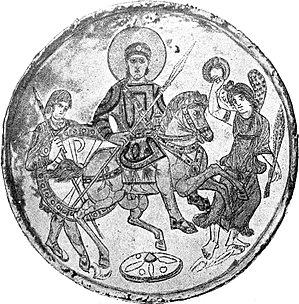
Le missorium de Théodose Iᵉʳ est un grand plat d'argent d'apparat conservé à la Real Academia de la Historia, à Madrid. Probablement réalisé à Constantinople pour célébrer les decennalia de l'empereur Théodose Iᵉʳ, il le représente en train de remettre un codicille à un haut fonctionnaire, flanqué de ses deux coempereurs, Valentinien II et Arcadius. Il est caractéristique du style classicisant théodosien et considéré comme l'un des chefs-d'œuvre de l'orfèvrerie romaine tardive.